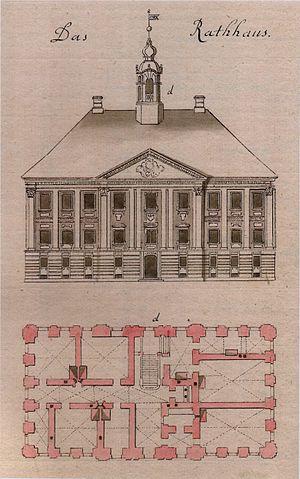
Johann Heinrich Bartholomäus Walter ou Walther était un architecte germano-balte ayant travaillé à Dorpat en Livonie où il réalisa de nombreux bâtiments dont l'Hôtel de Ville.